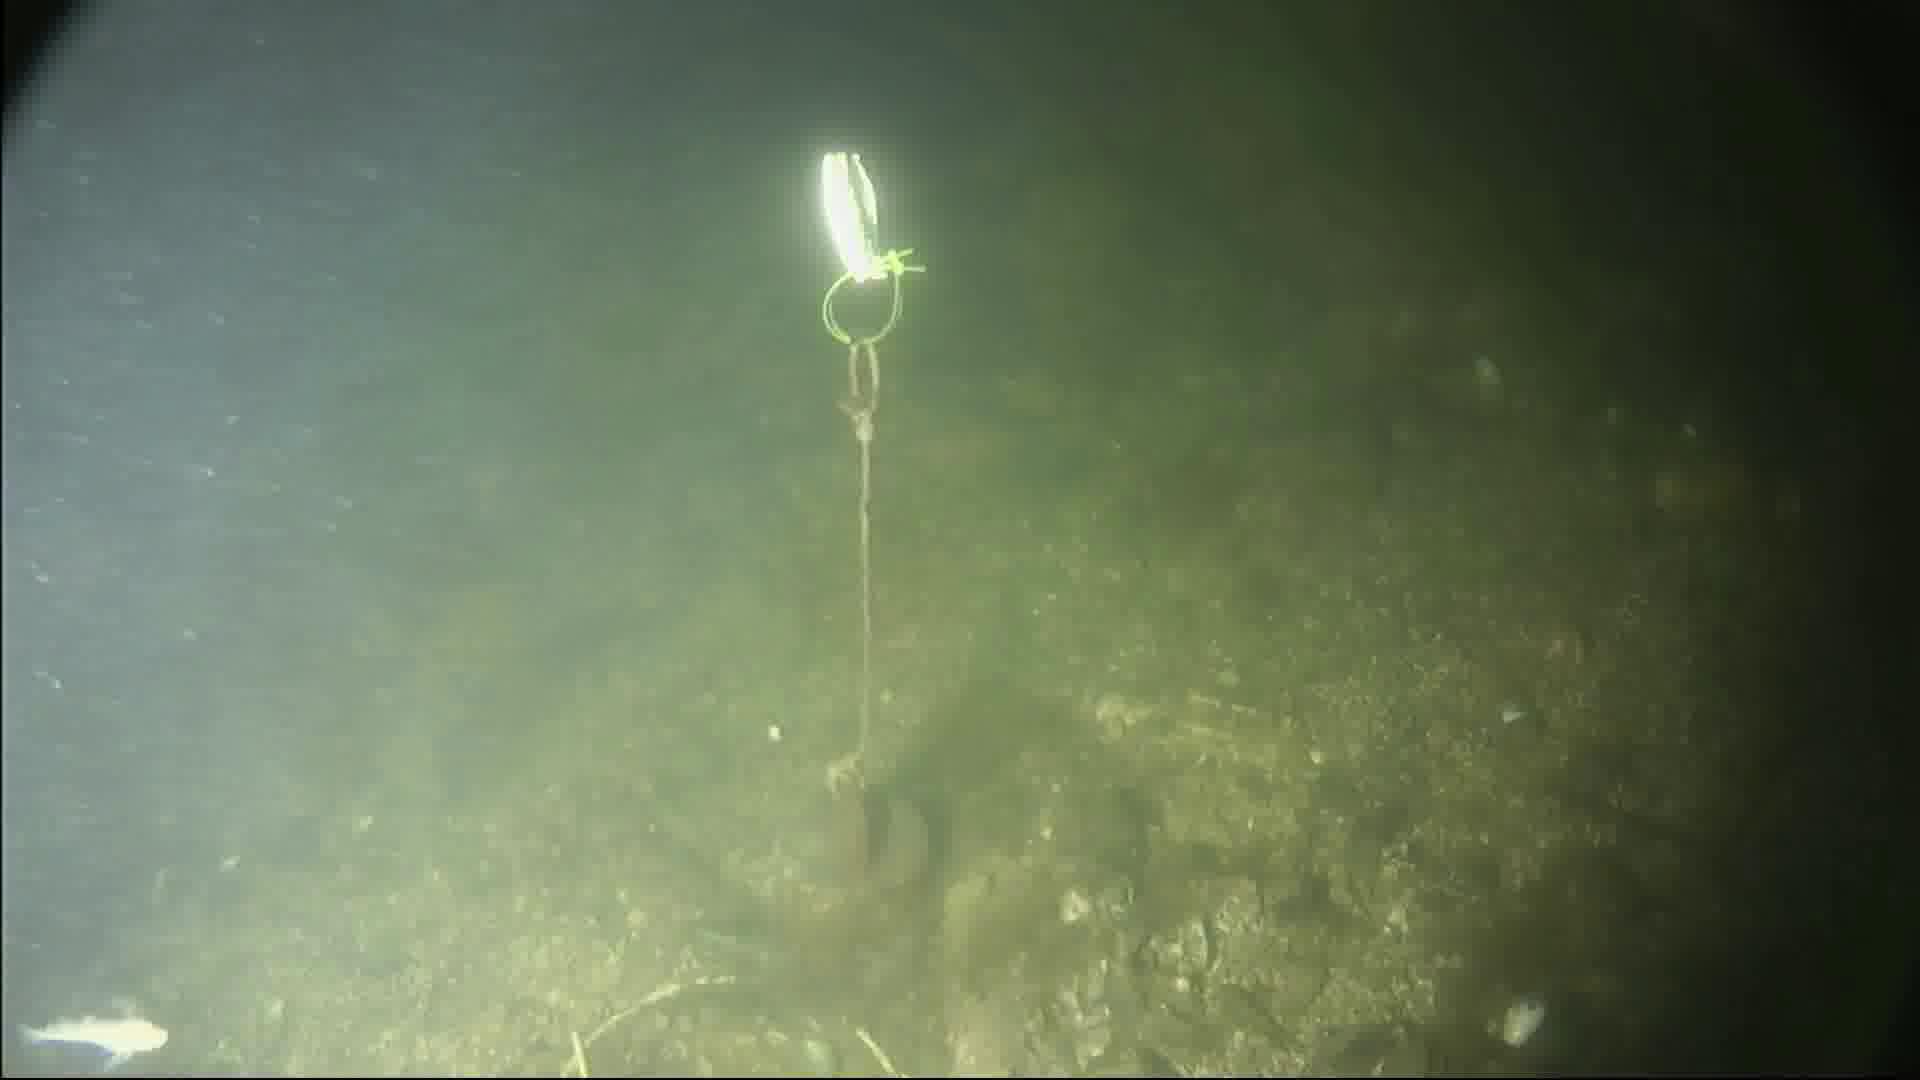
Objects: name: small_fish